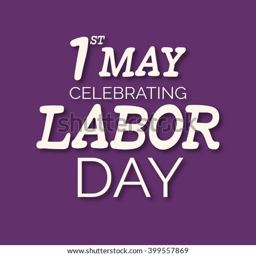
vector illustration of a stylish text for us federal holiday .